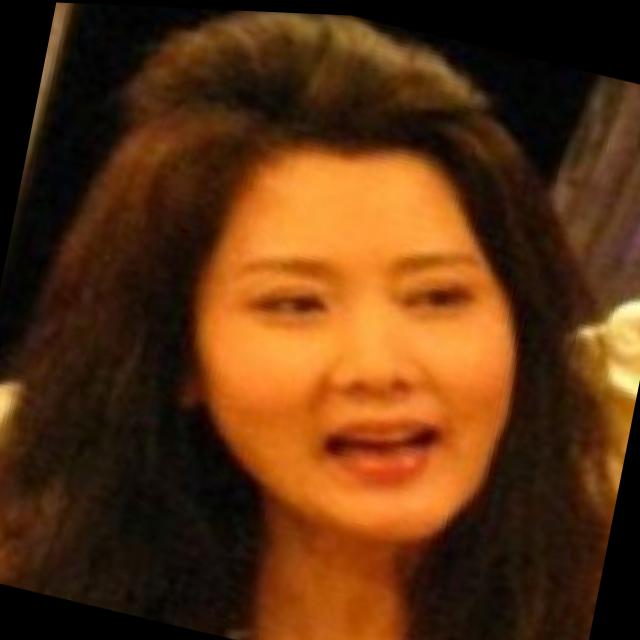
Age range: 21-44